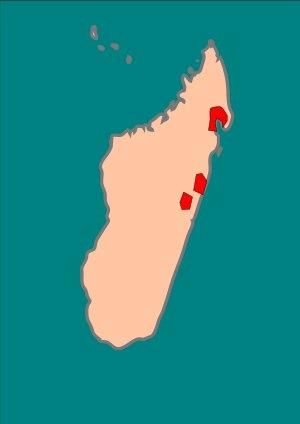
Le crapaud rouge de Madagascar, Dyscophus antongilii, dit aussi grenouille tomate, est une espèce d'amphibiens de la famille des Microhylidae.